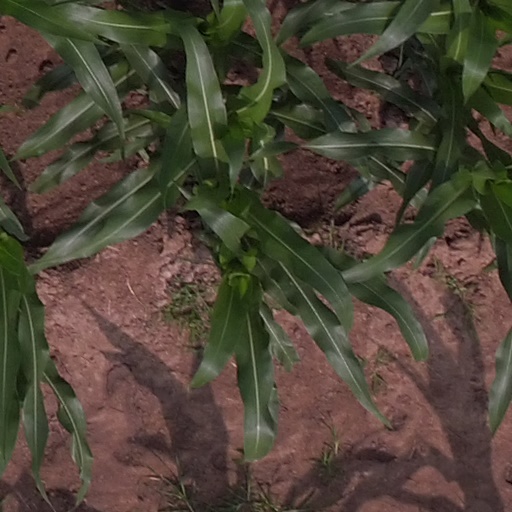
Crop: maize; corn